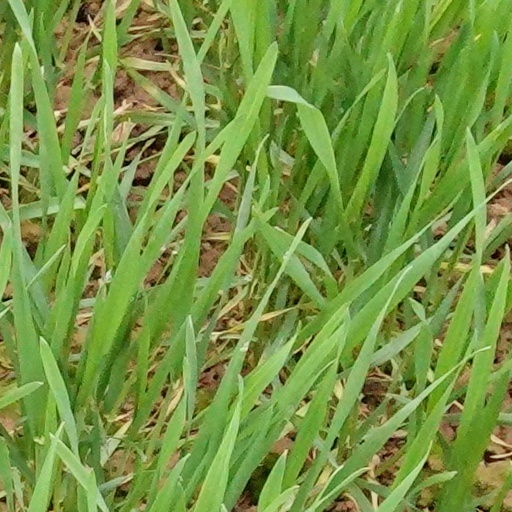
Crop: wheat